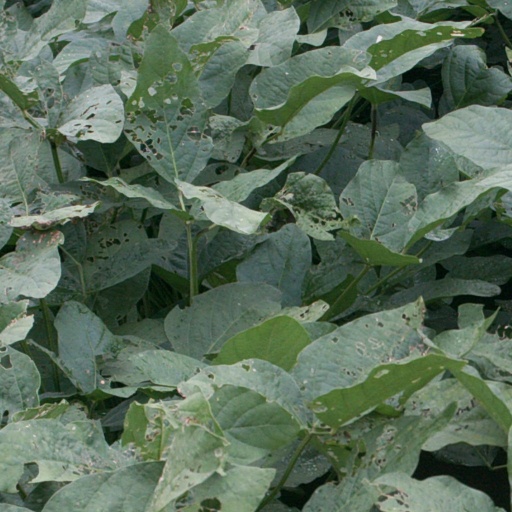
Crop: soybean